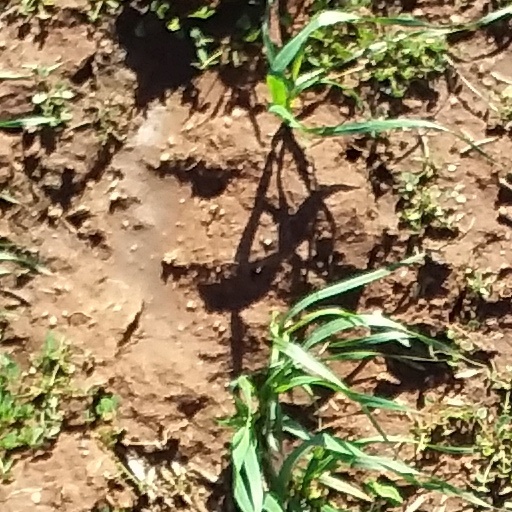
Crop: wheat